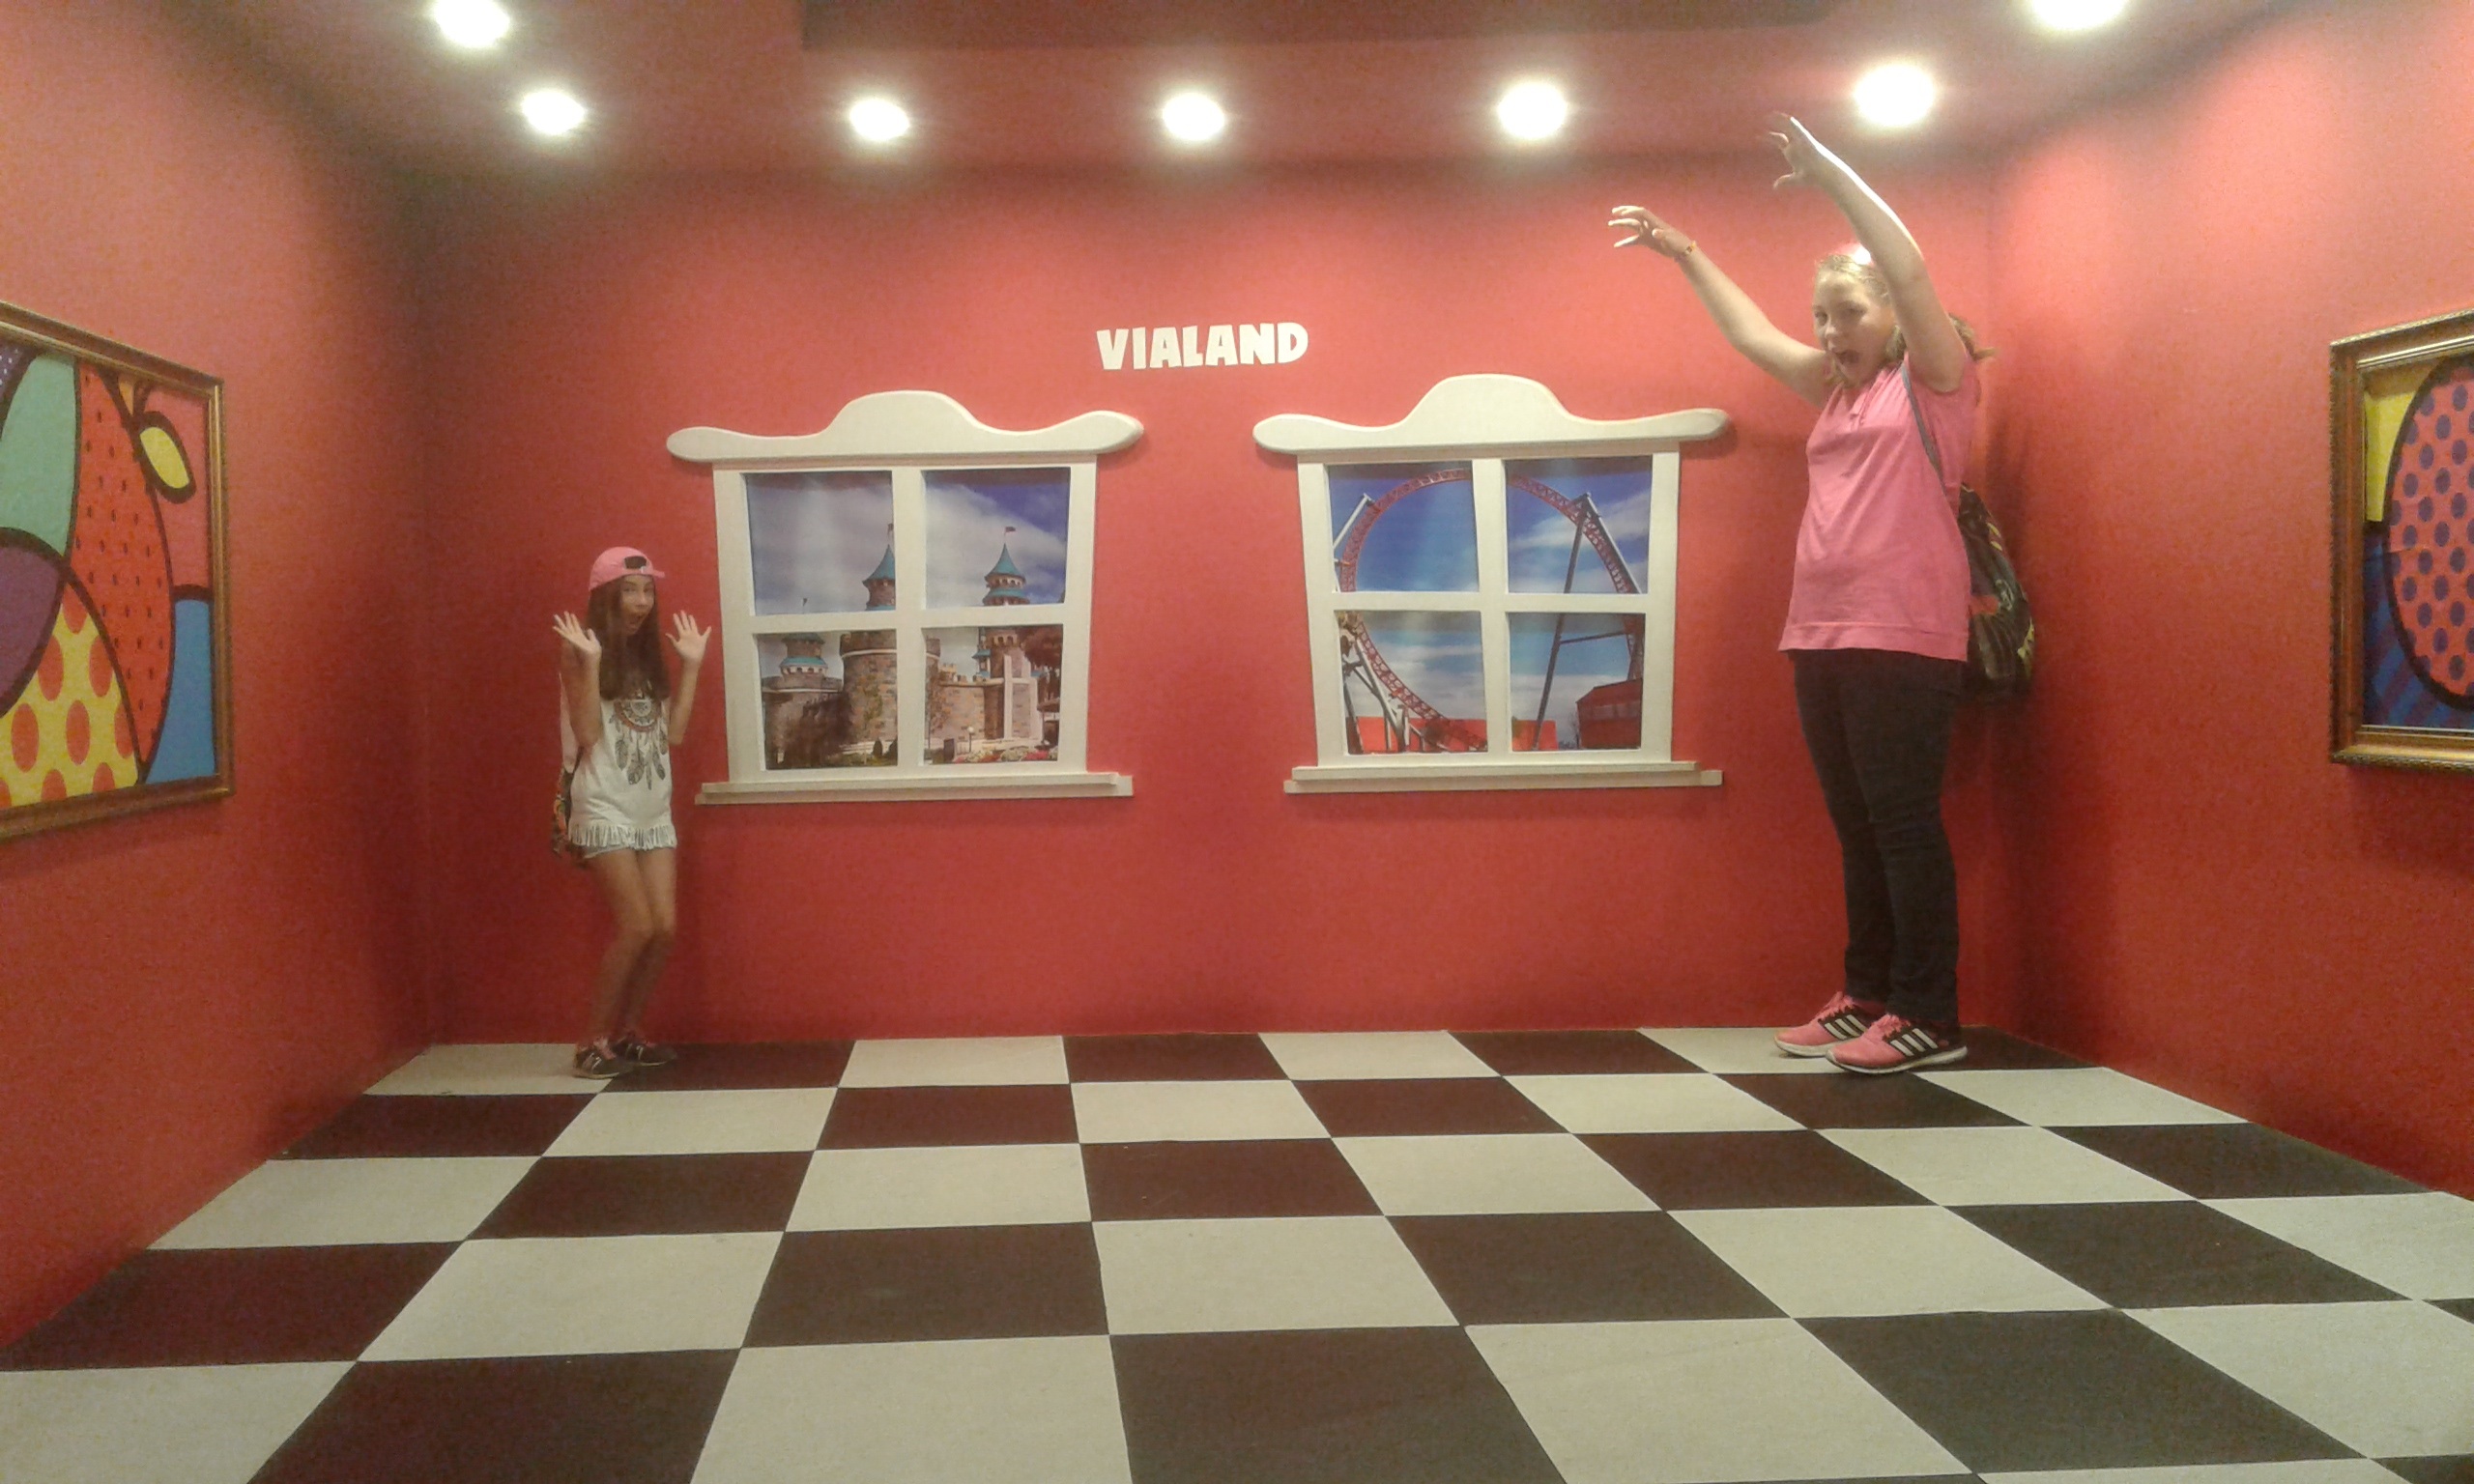
museum, interior design, art, design, tourist attraction, exhibition, art gallery, art exhibition